Serial killer

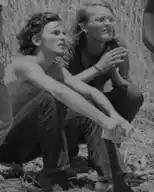
Elmer Wayne Henley (left) and David Owen Brooks (right), accomplices to serial killer Dean Corll, who murdered at least 28 teenage boys between 1970 and 1973

The serial killing phenomenon in the United States was especially prominent from 1970 to 2000, which has been described as the "golden age of serial murder". The cause of the spike in serial killings has been attributed to urbanization, which put people in close proximity and offered anonymity. The number of active serial killers in the United States peaked in 1989 and has been steadily trending downward since, coinciding with an overall decrease in crime in the United States since that time. The decline in serial killers has no known single cause but is attributed to a number of factors. Mike Aamodt, emeritus professor at Radford University in Virginia, attributes the decline in number of serial killings to less frequent use of parole, improved forensic technology, and people behaving more cautiously. Causes for the general reduction in violent crime following the 1990s include increased incarceration in the United States, the end of the crack epidemic in the United States, and decreased lead exposure in early childhood.